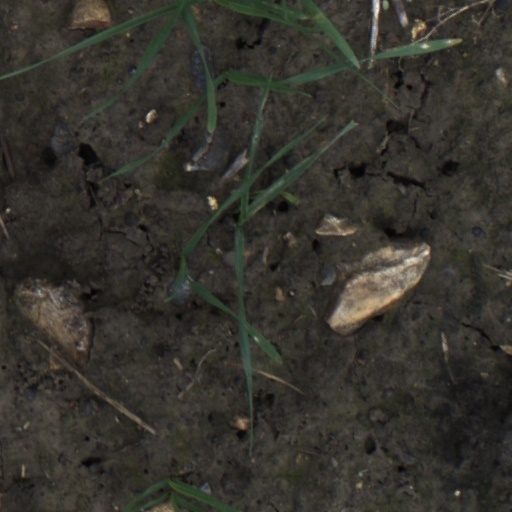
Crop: wheat